Fastnet Race

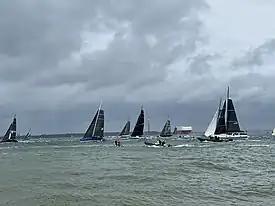
Scenes off Cowes seafront at the start

The 2017 Fastnet Race started on 6 August 2017 and featured all 2017-2018 Volvo Ocean Race Teams. Yachts longer than 100 feet were also allowed to race.